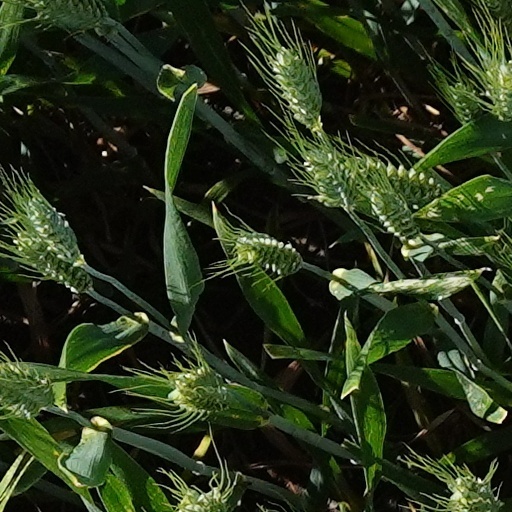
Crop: wheat